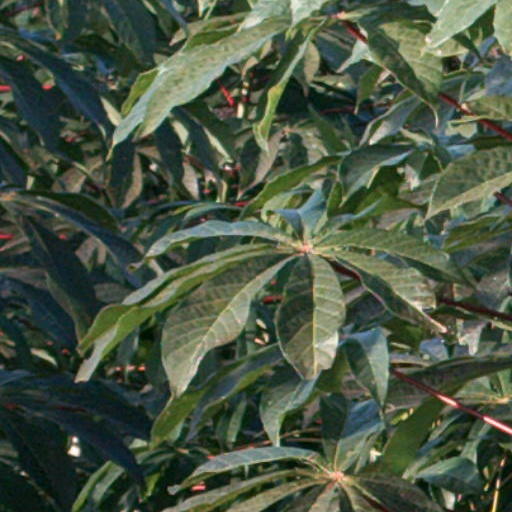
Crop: cassava